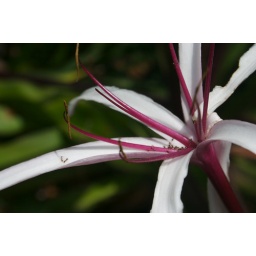
ants all over this flower & the clouds were filling the sky